Janina Fetlińska

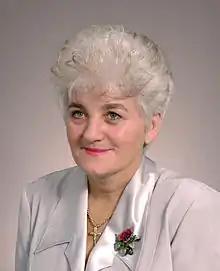
Janina Fetlińska in 2005

Janina Fetlińska (14 June 1952 in Tuligłowy – 10 April 2010) was a member of the Polish Senate representing the Law and Justice party, a nurse.